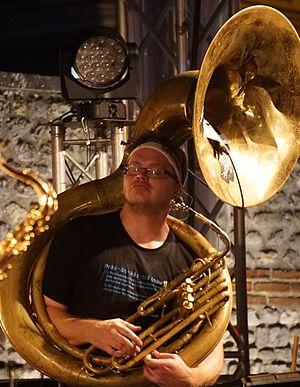
les Youngblood Brass Band à Reims.